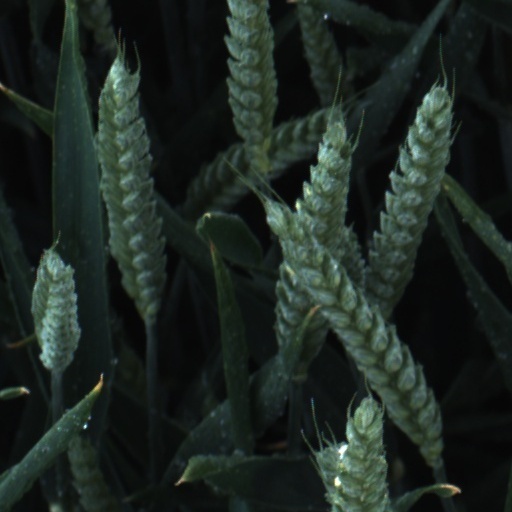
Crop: wheat